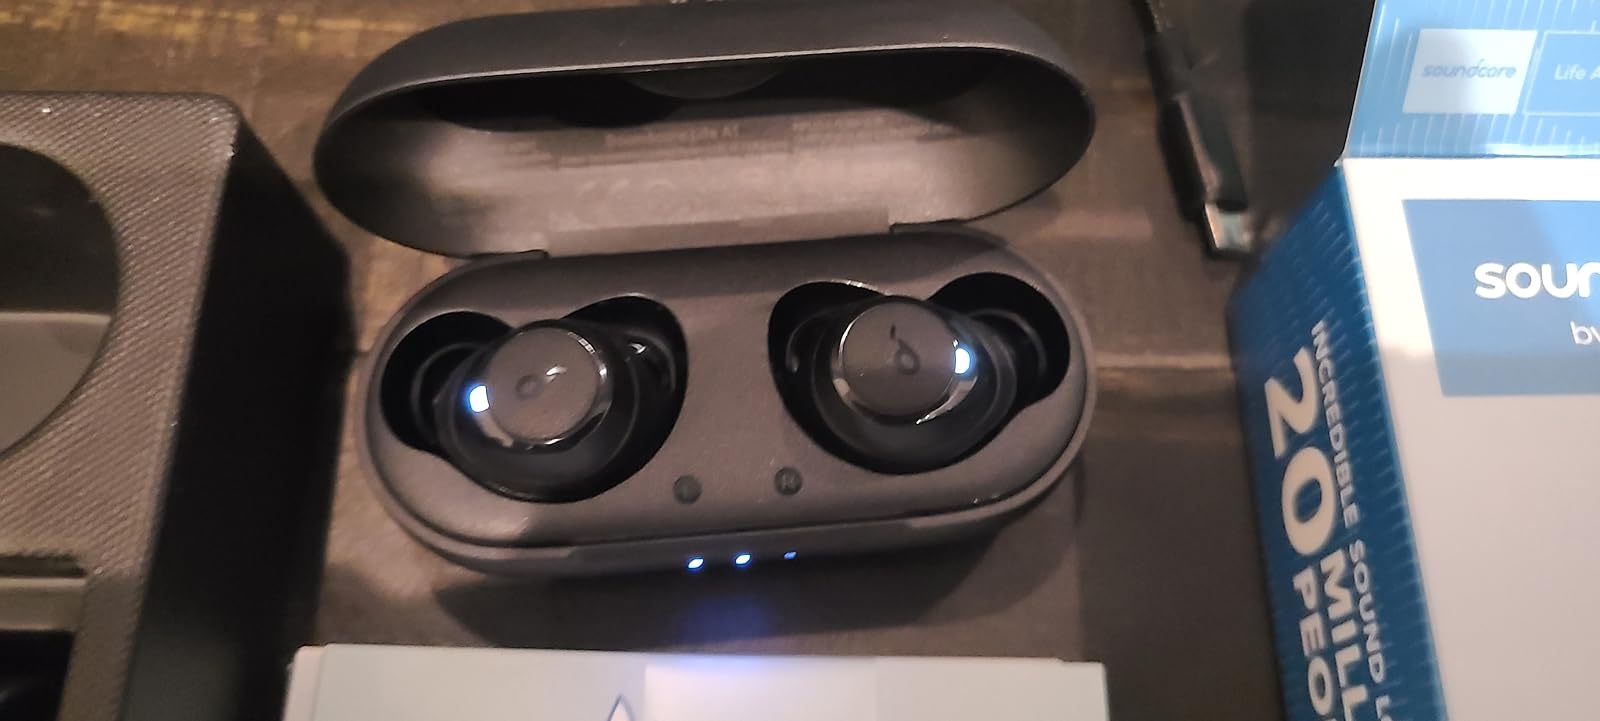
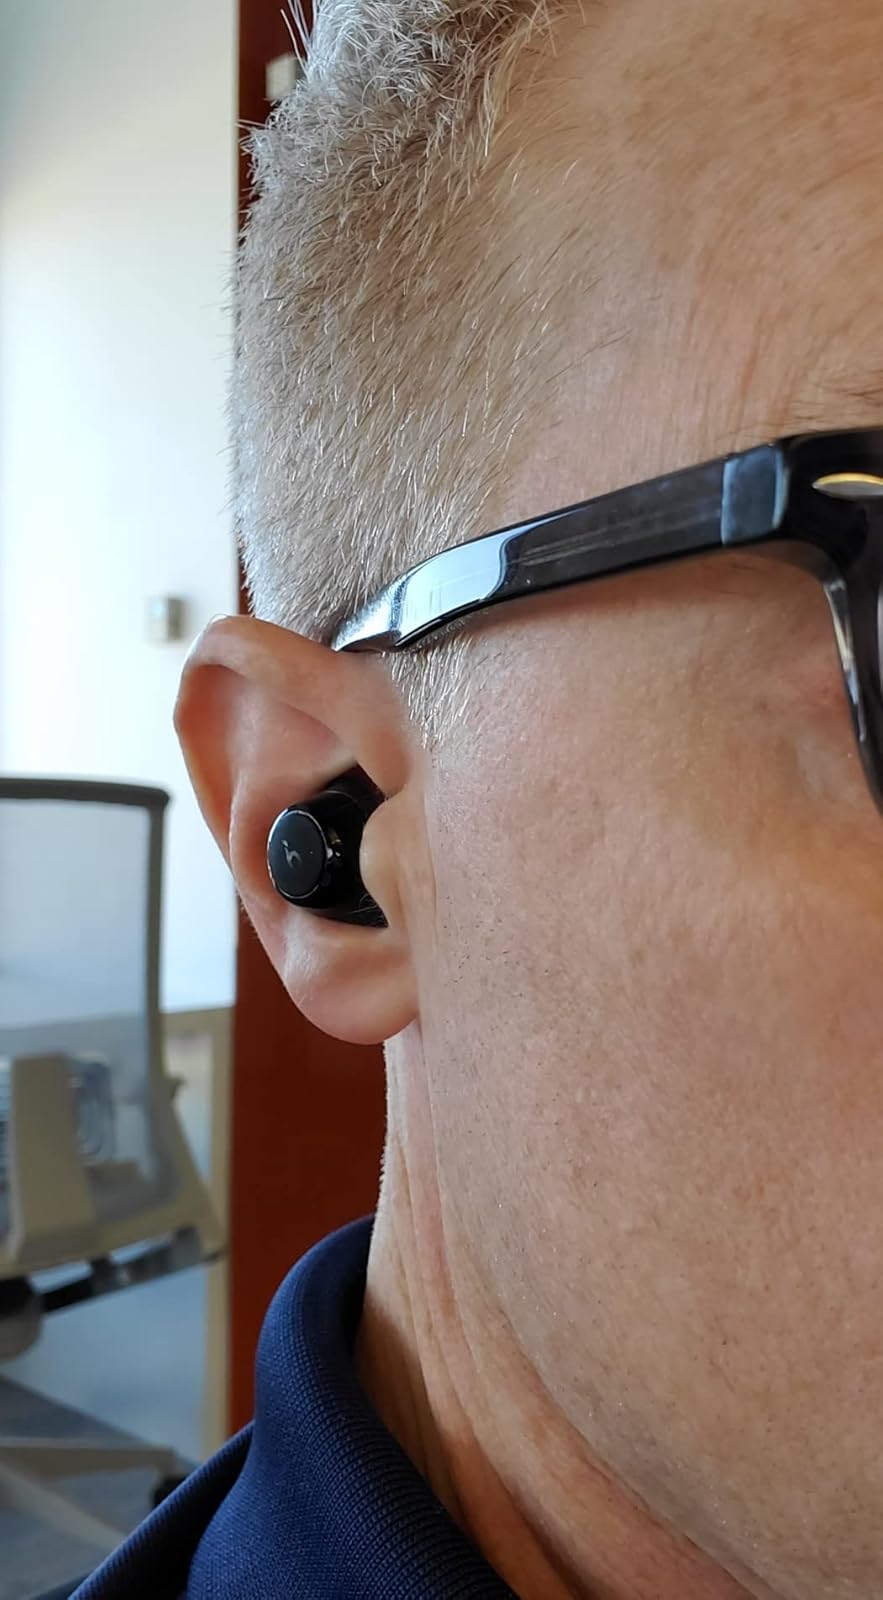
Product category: earbuds
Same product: yes